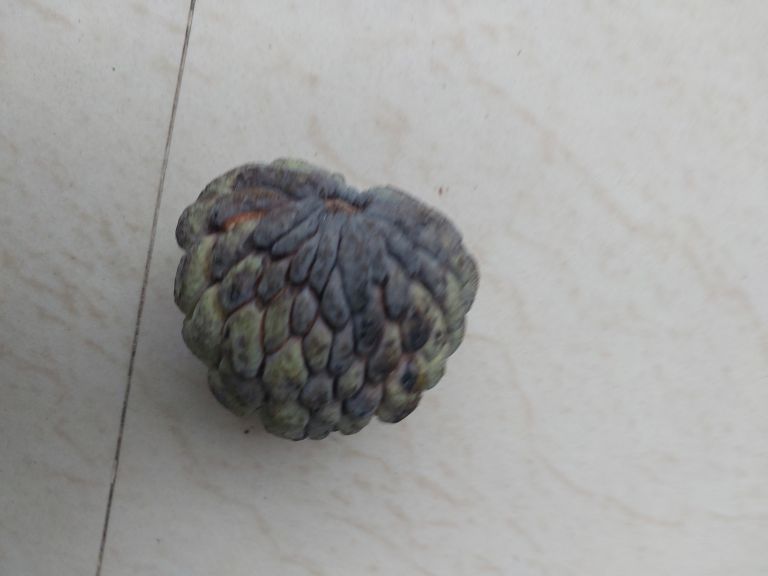
Disease label: Blank Canker